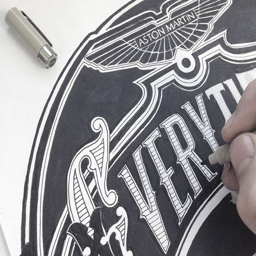
digital art selected for the #